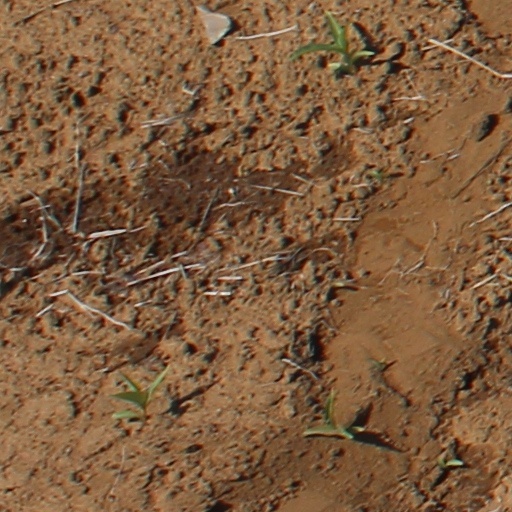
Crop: wheat